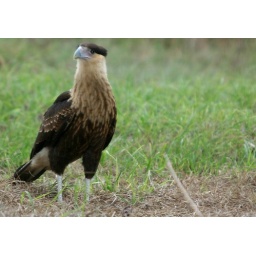
Leaving viera for lnch and spoted two juvenile caraca behind the fence by the water treatment plant area